Japhetites

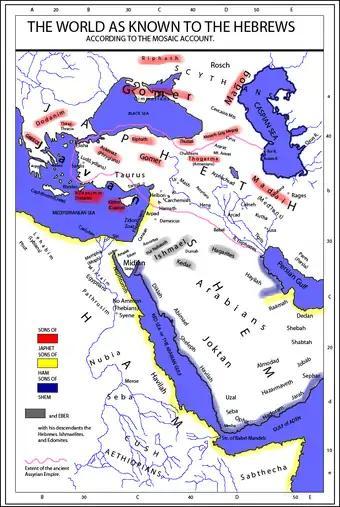
A map showing the distribution of the descendants of Noah according to the Table of Nations. The descendants of Japheth are shown in red.

Japheth (in Hebrew: "Yā́p̄eṯ" or "Yép̄eṯ") may be a transliteration of the Greek Iapetos, the ancestor of the Hellenic peoples. His sons and grandsons associate him with the geographic area comprising the Aegean Sea, Greece, the Caucasus, and Anatolia: Ionia/Javan, Rhodes/Rodanim, Cyprus/Kittim, and other places in the Eastern Mediterranean region. The point of the "blessing of Japheth" seems to be that Japheth (a Greek-descended people) and Shem (the Israelites) would rule jointly over Canaan (Palestine).